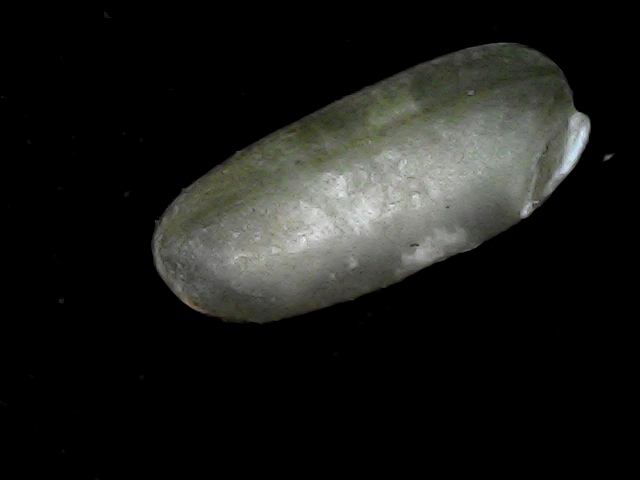
Rice variety: BD79